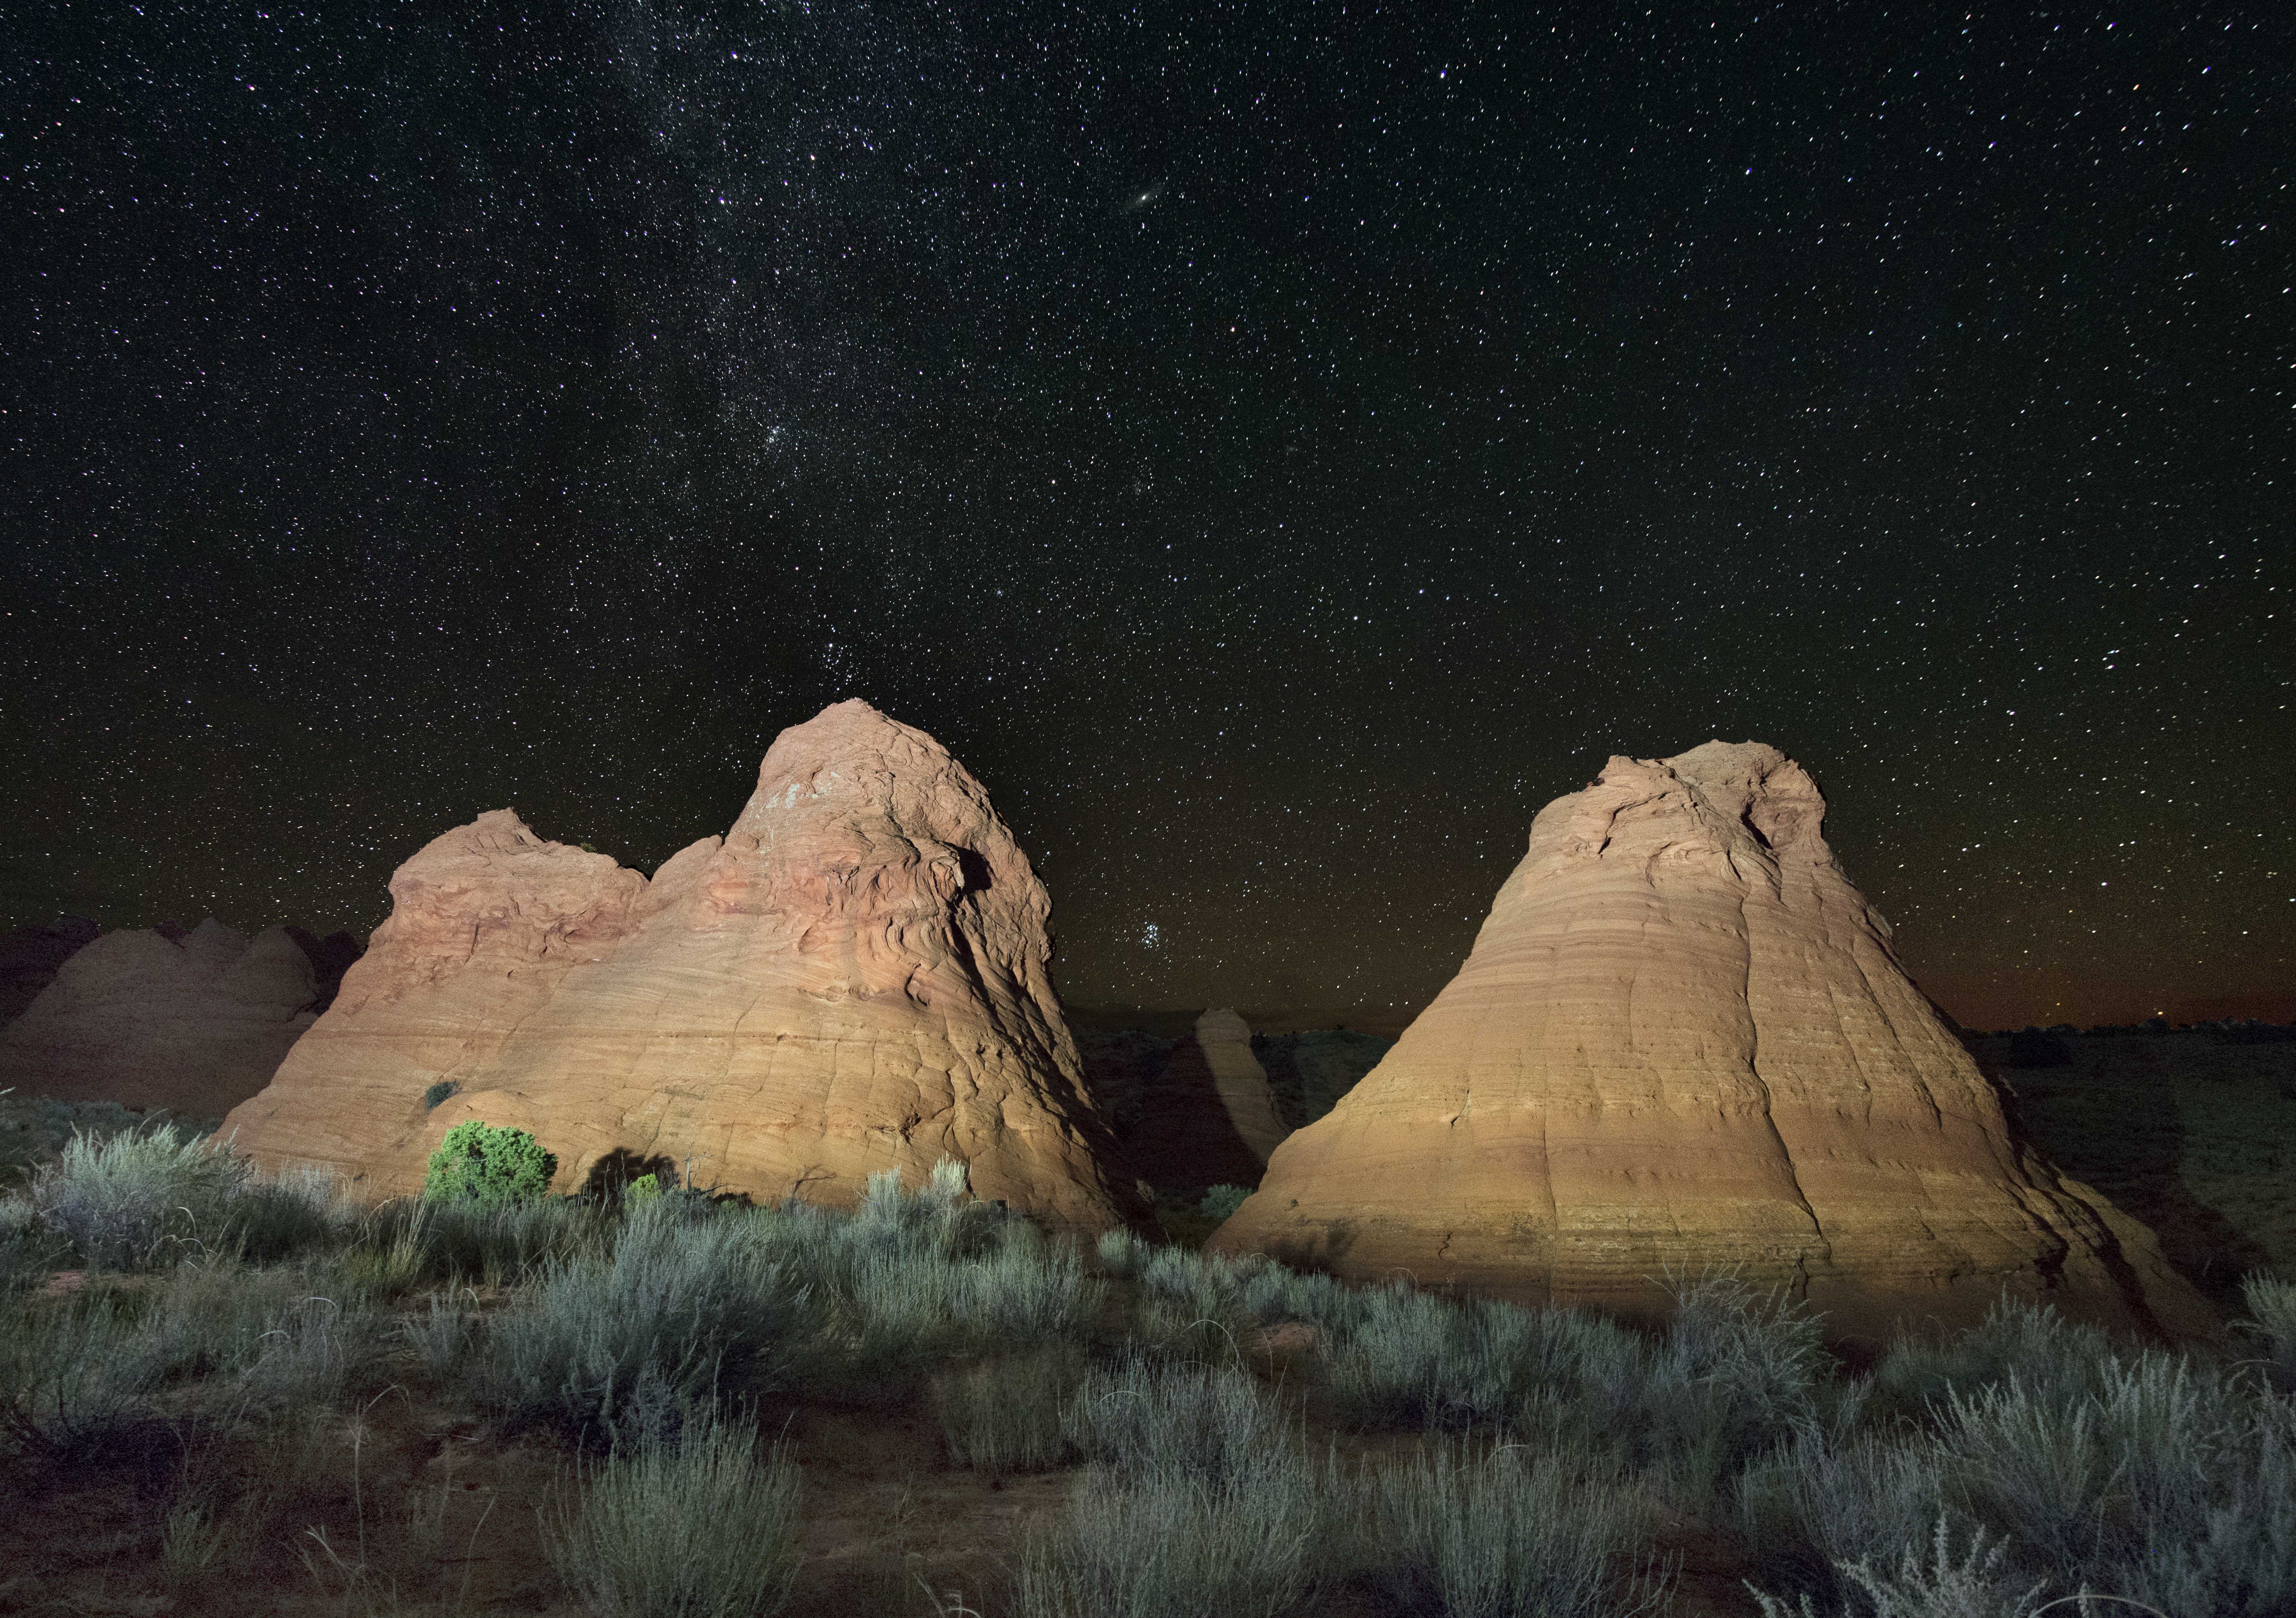
night, star, darkness, arizona, starphotography, nikond800e, screenshot, rokinon12mmf28, coyotebuttessouth, pawhole, astronomical object, neewercn160